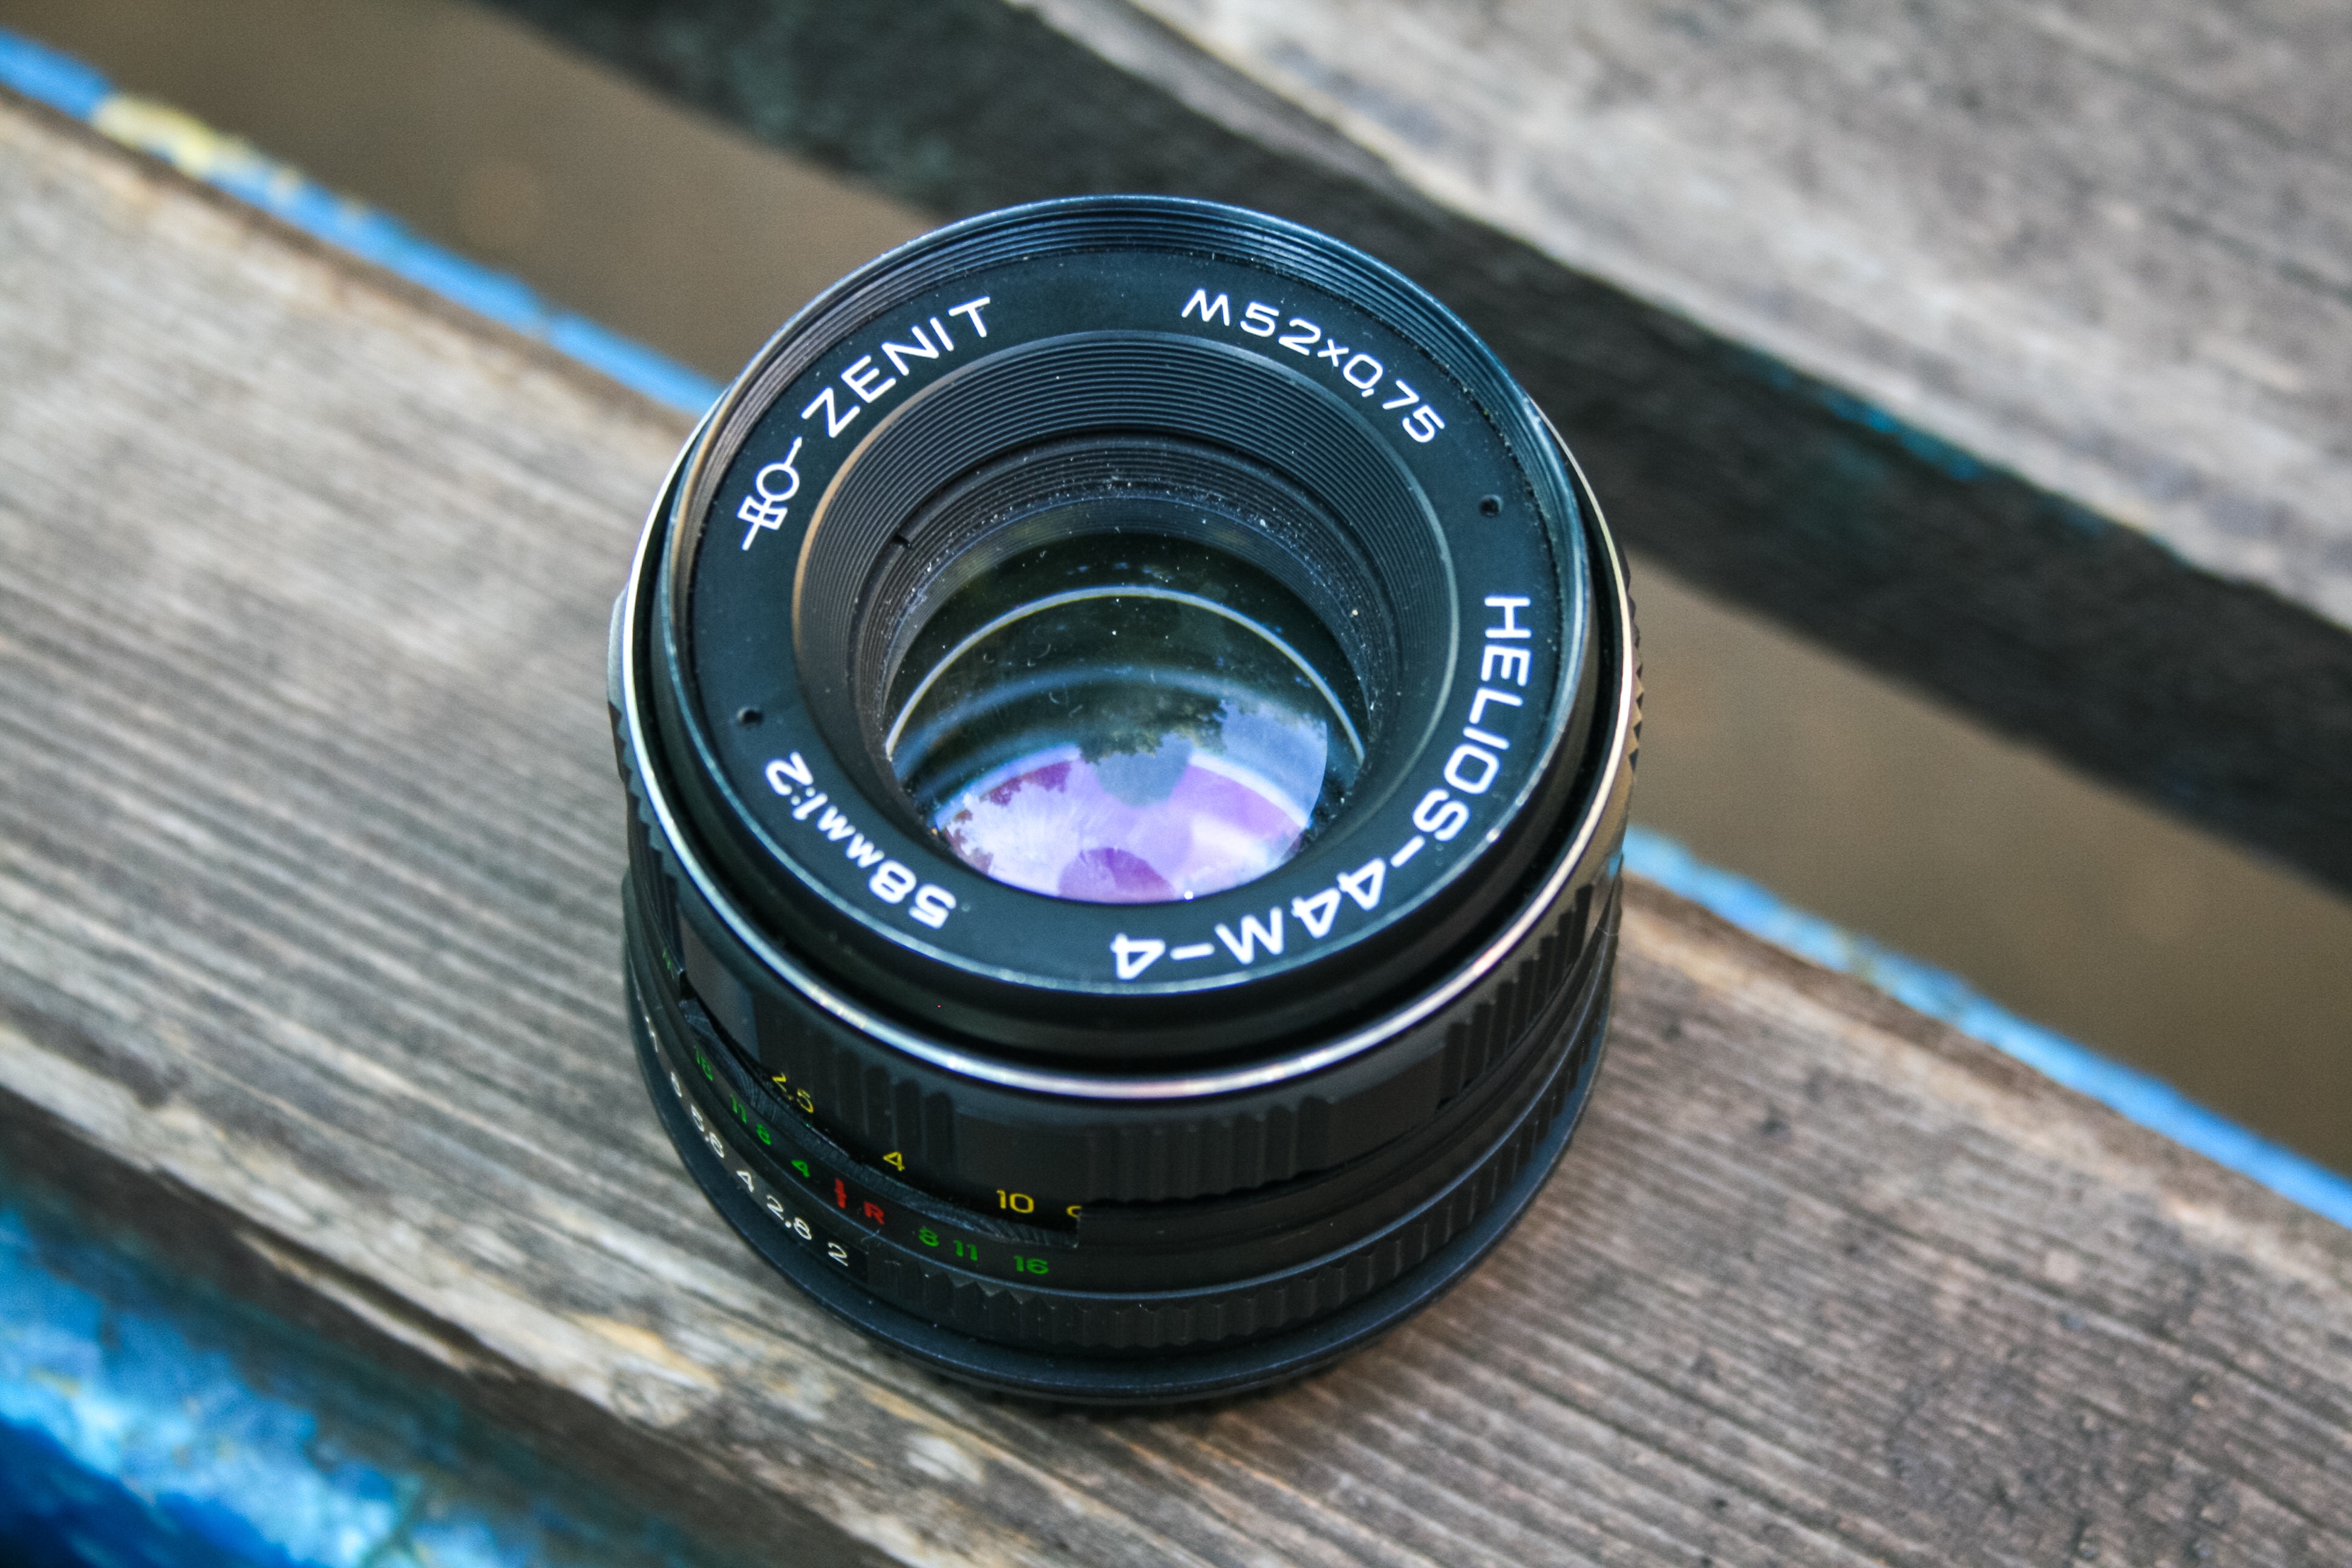
camera, photography, wheel, lens, color, blue, close up, reflex camera, digital camera, eye, camera lens, fisheye lens, digital slr, single lens reflex camera, cameras optics, teleconverter